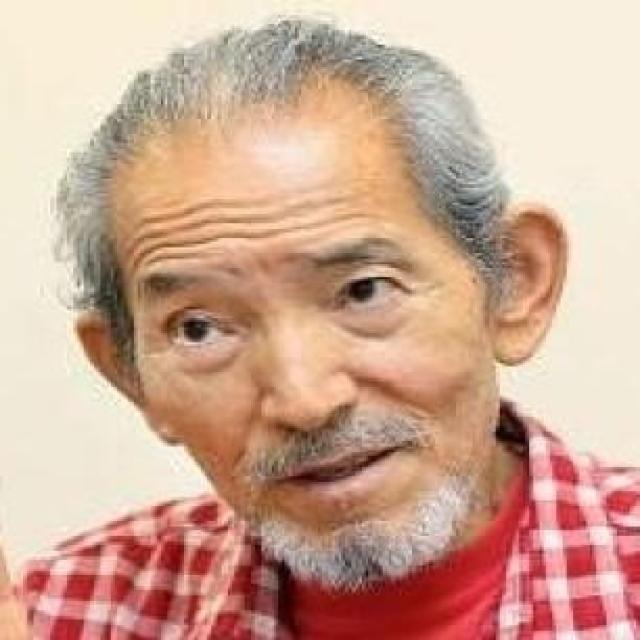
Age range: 65+